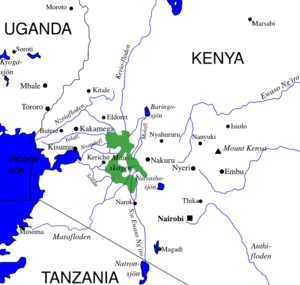
La forêt Mau est une forêt se trouvant au Kenya, dans la vallée du Rift. Cette forêt est le plus grand écosystème de forêt à canopée fermée du Kenya. Sa superficie est de 273 300 hectares.